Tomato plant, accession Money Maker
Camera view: tilt-top (135 deg); turntable rotation: 150 degrees
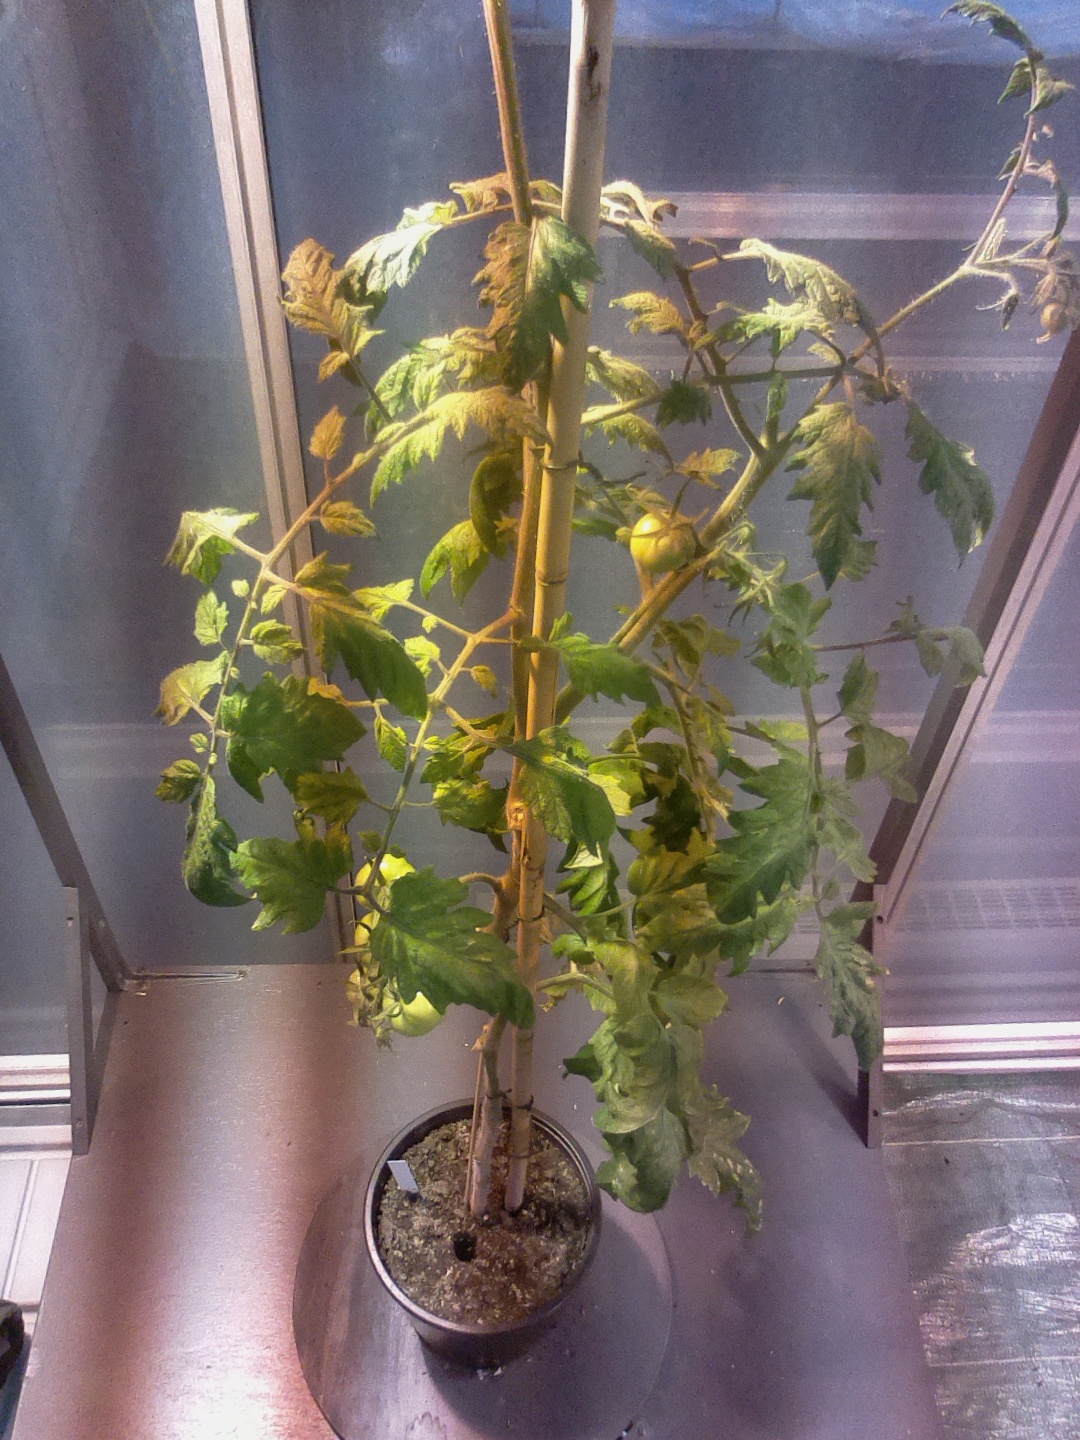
BBCH growth stage 77: 70%-80% of final fruit size